Solomon Mahlangu Regiment

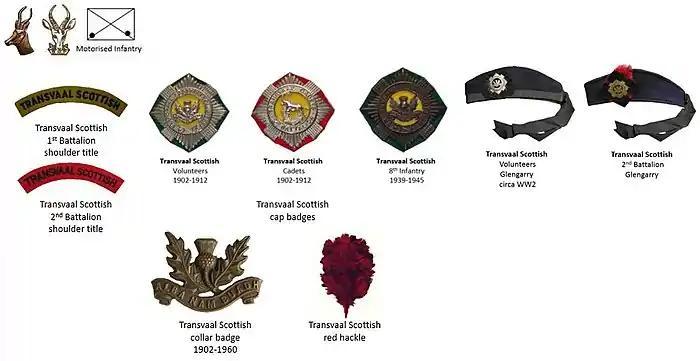
UDF and SADF era Transvaal Scottish insignia

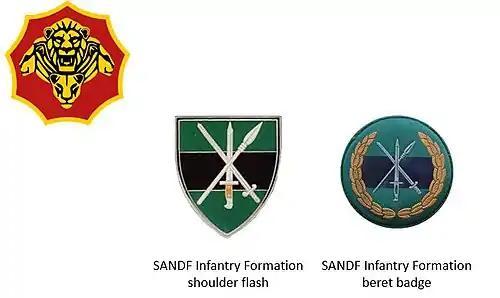
SANDF era Infantry Formation insignia

3 Battalion Transvaal Scottish was converted to 7 Medium Artillery Regiment and garrisoned in Benoni.